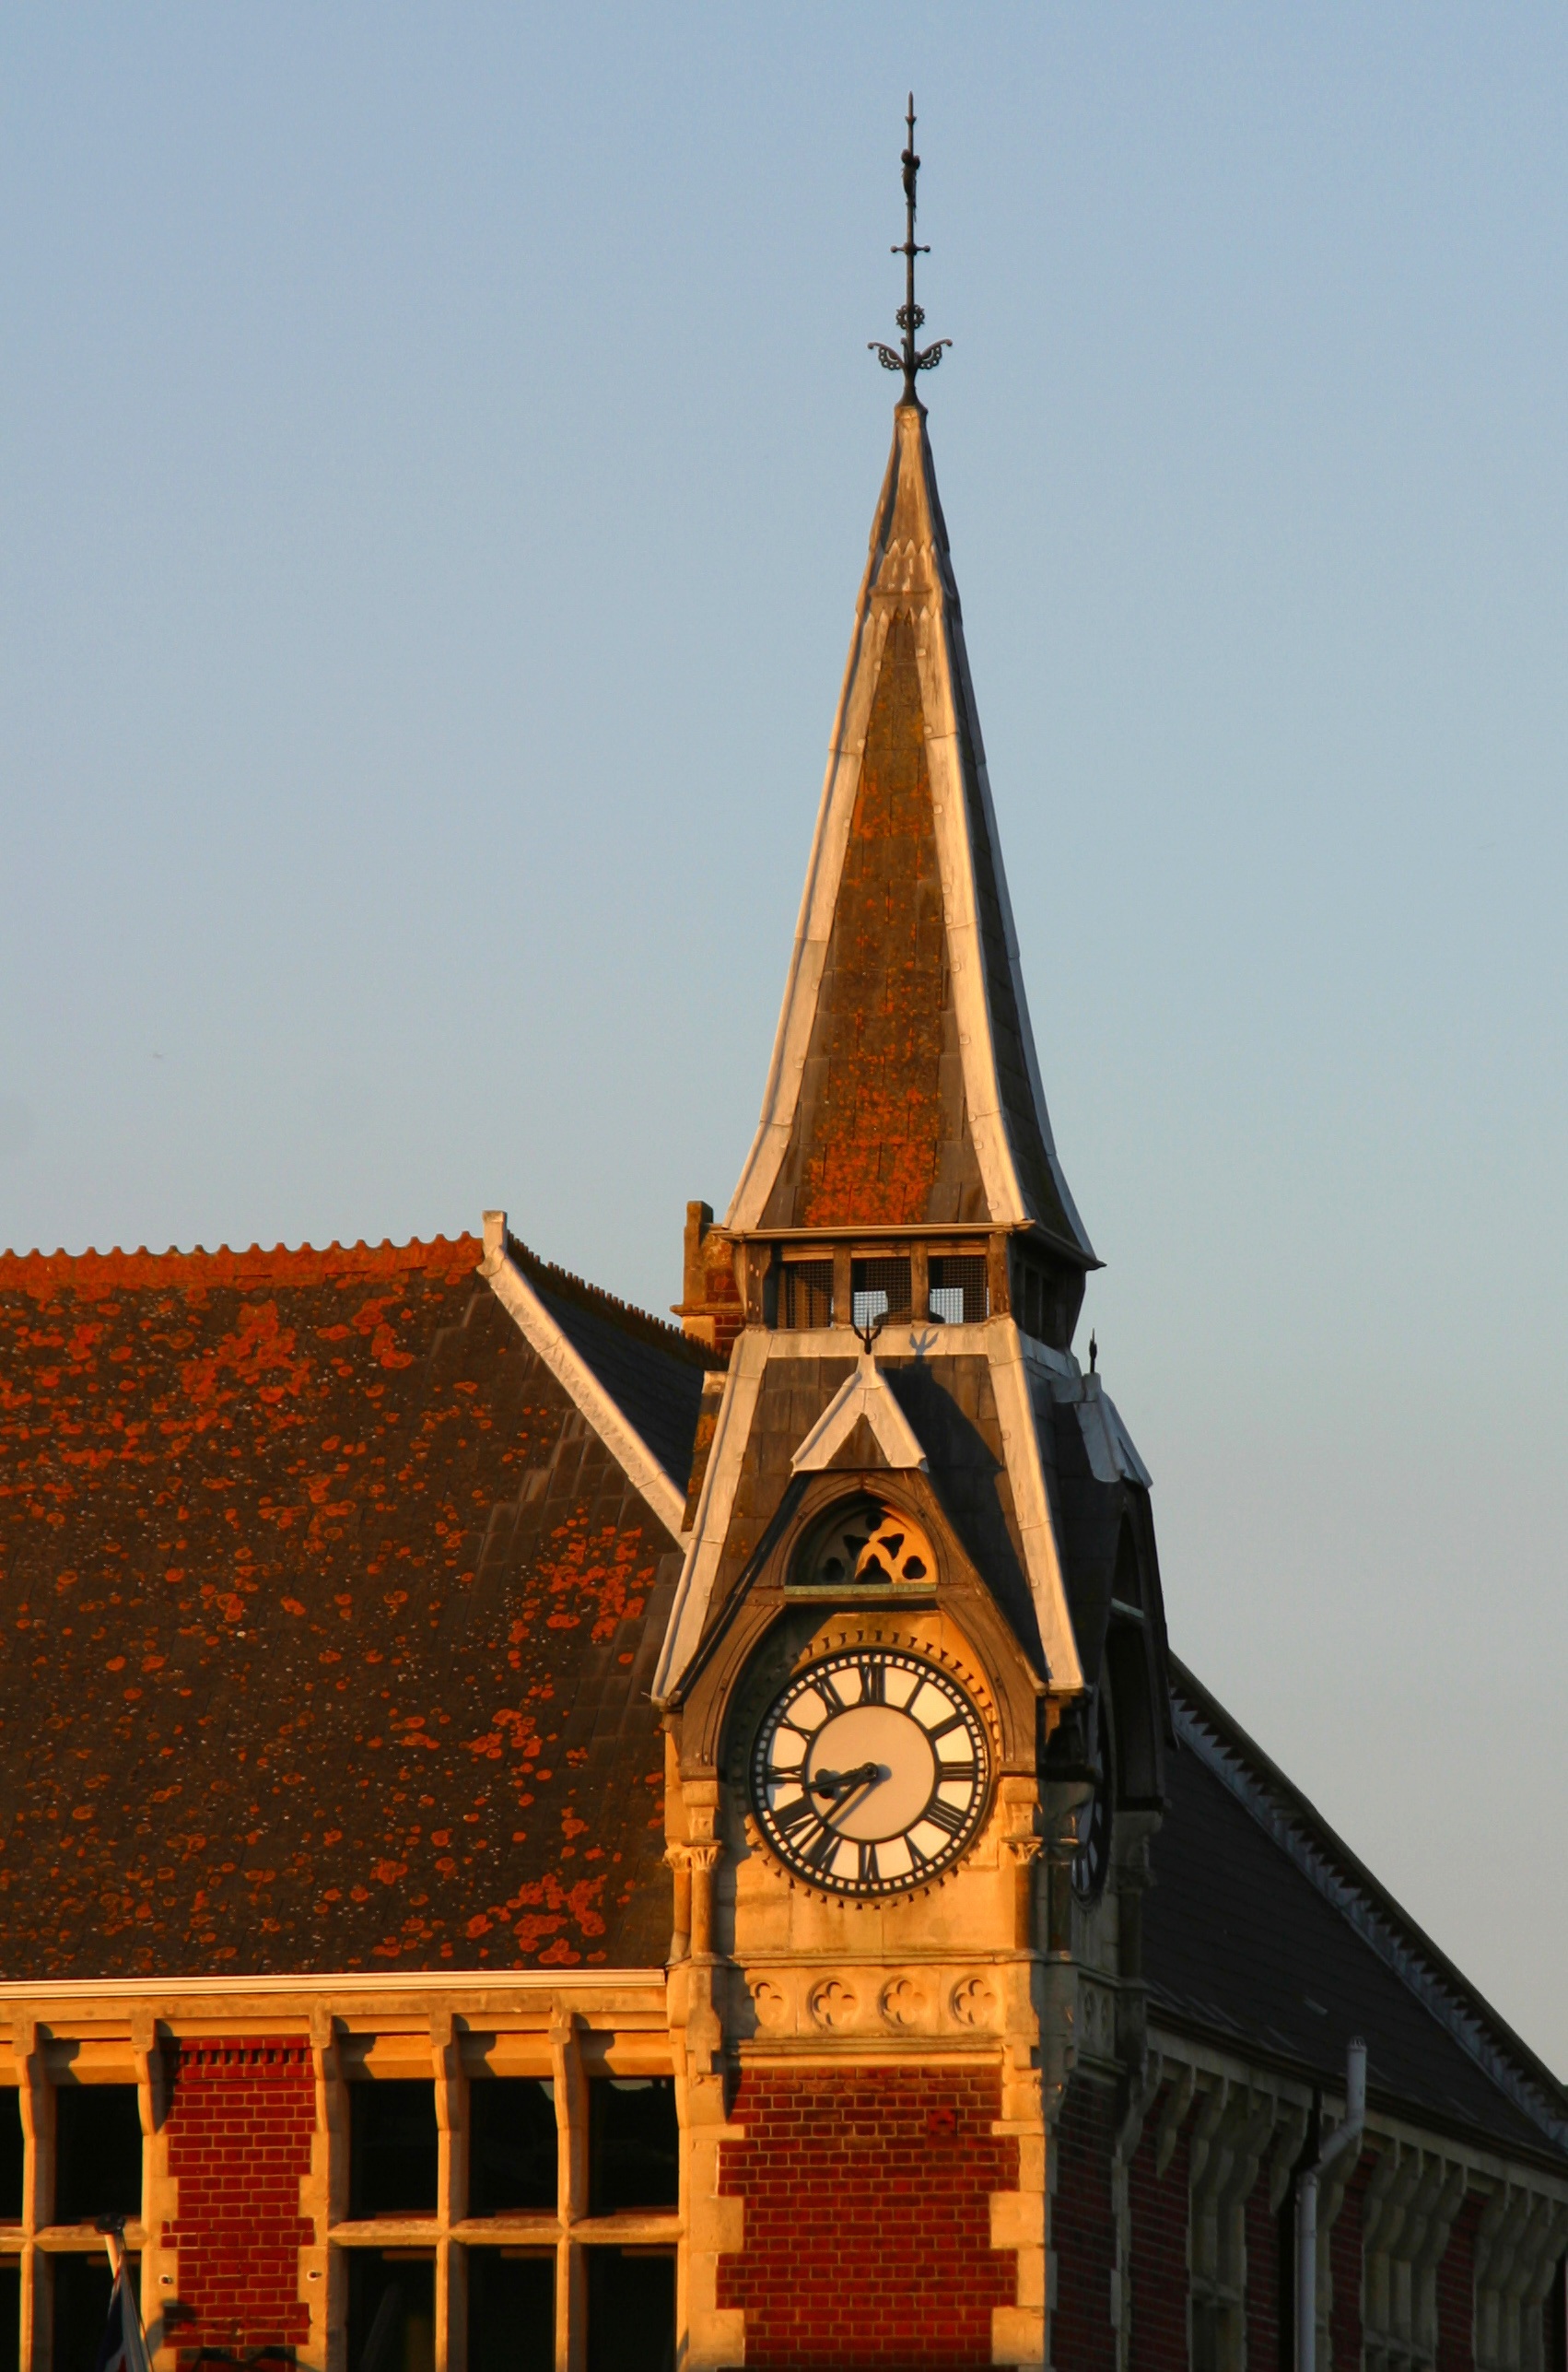
architecture, sky, sun, sunset, sunlight, town, clock, time, building, city, evening, tower, ancient, landmark, glow, church, chapel, historic, place of worship, clock tower, clock face, bell tower, uk, england, place, windows, spire, steeple, british, history, english, historical, clocktower